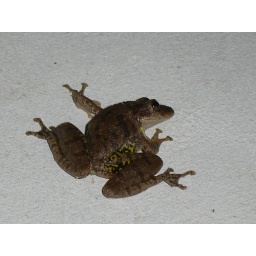
We'll miss our many tree frog &amp;quot;pets&amp;quot; on the wall inside our house in Ruta'i!